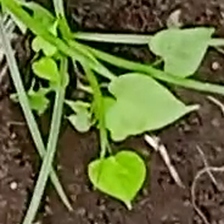
Weed species: Obscure_morning _glory(Ipomoea obscura)